Majungasaurus

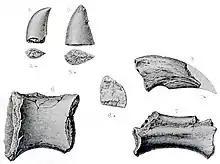
Original material described in 1896

French paleontologist Charles Depéret described the first theropod remains from northwestern Madagascar in 1896. These included two teeth, a claw, and some vertebrae discovered along the Betsiboka River by a French army officer and deposited in the collection of what is now the Université Claude Bernard Lyon 1. Depéret referred these fossils to the genus "Megalosaurus", which at the time was a wastebasket taxon containing any number of unrelated large theropods, as the new species "M. crenatissimus". This name is derived from the Latin word "crenatus" ("notched") and the suffix "-issimus" ("most"), in reference to the numerous serrations on both front and rear edges of the teeth. Depéret later reassigned the species to the North American genus "Dryptosaurus", another poorly known taxon.